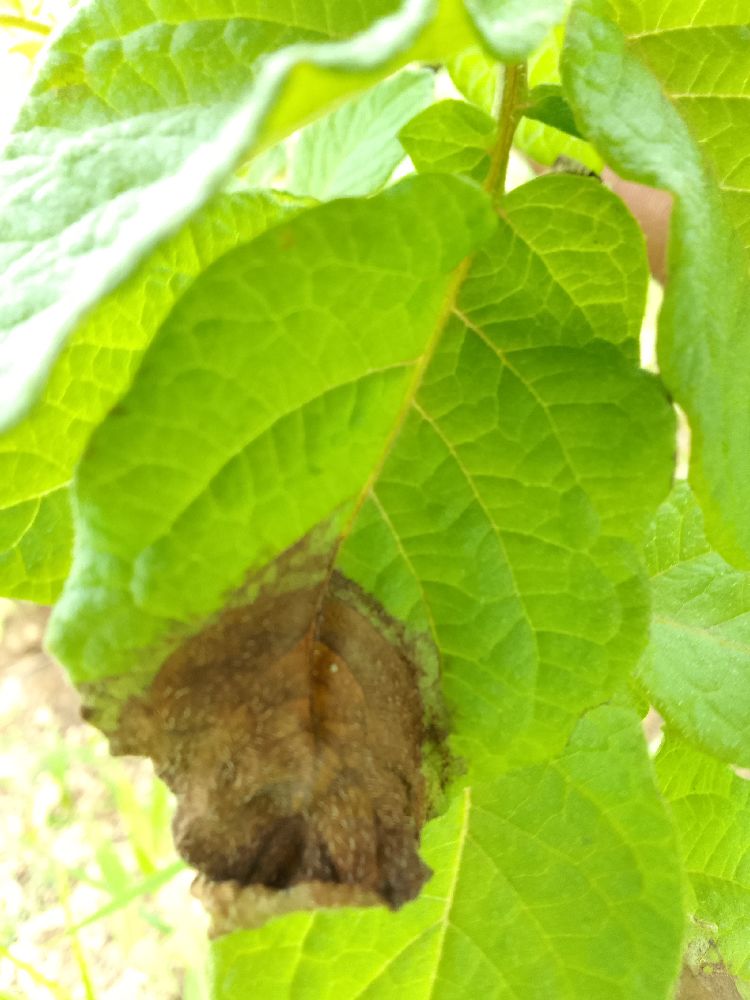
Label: Late blight